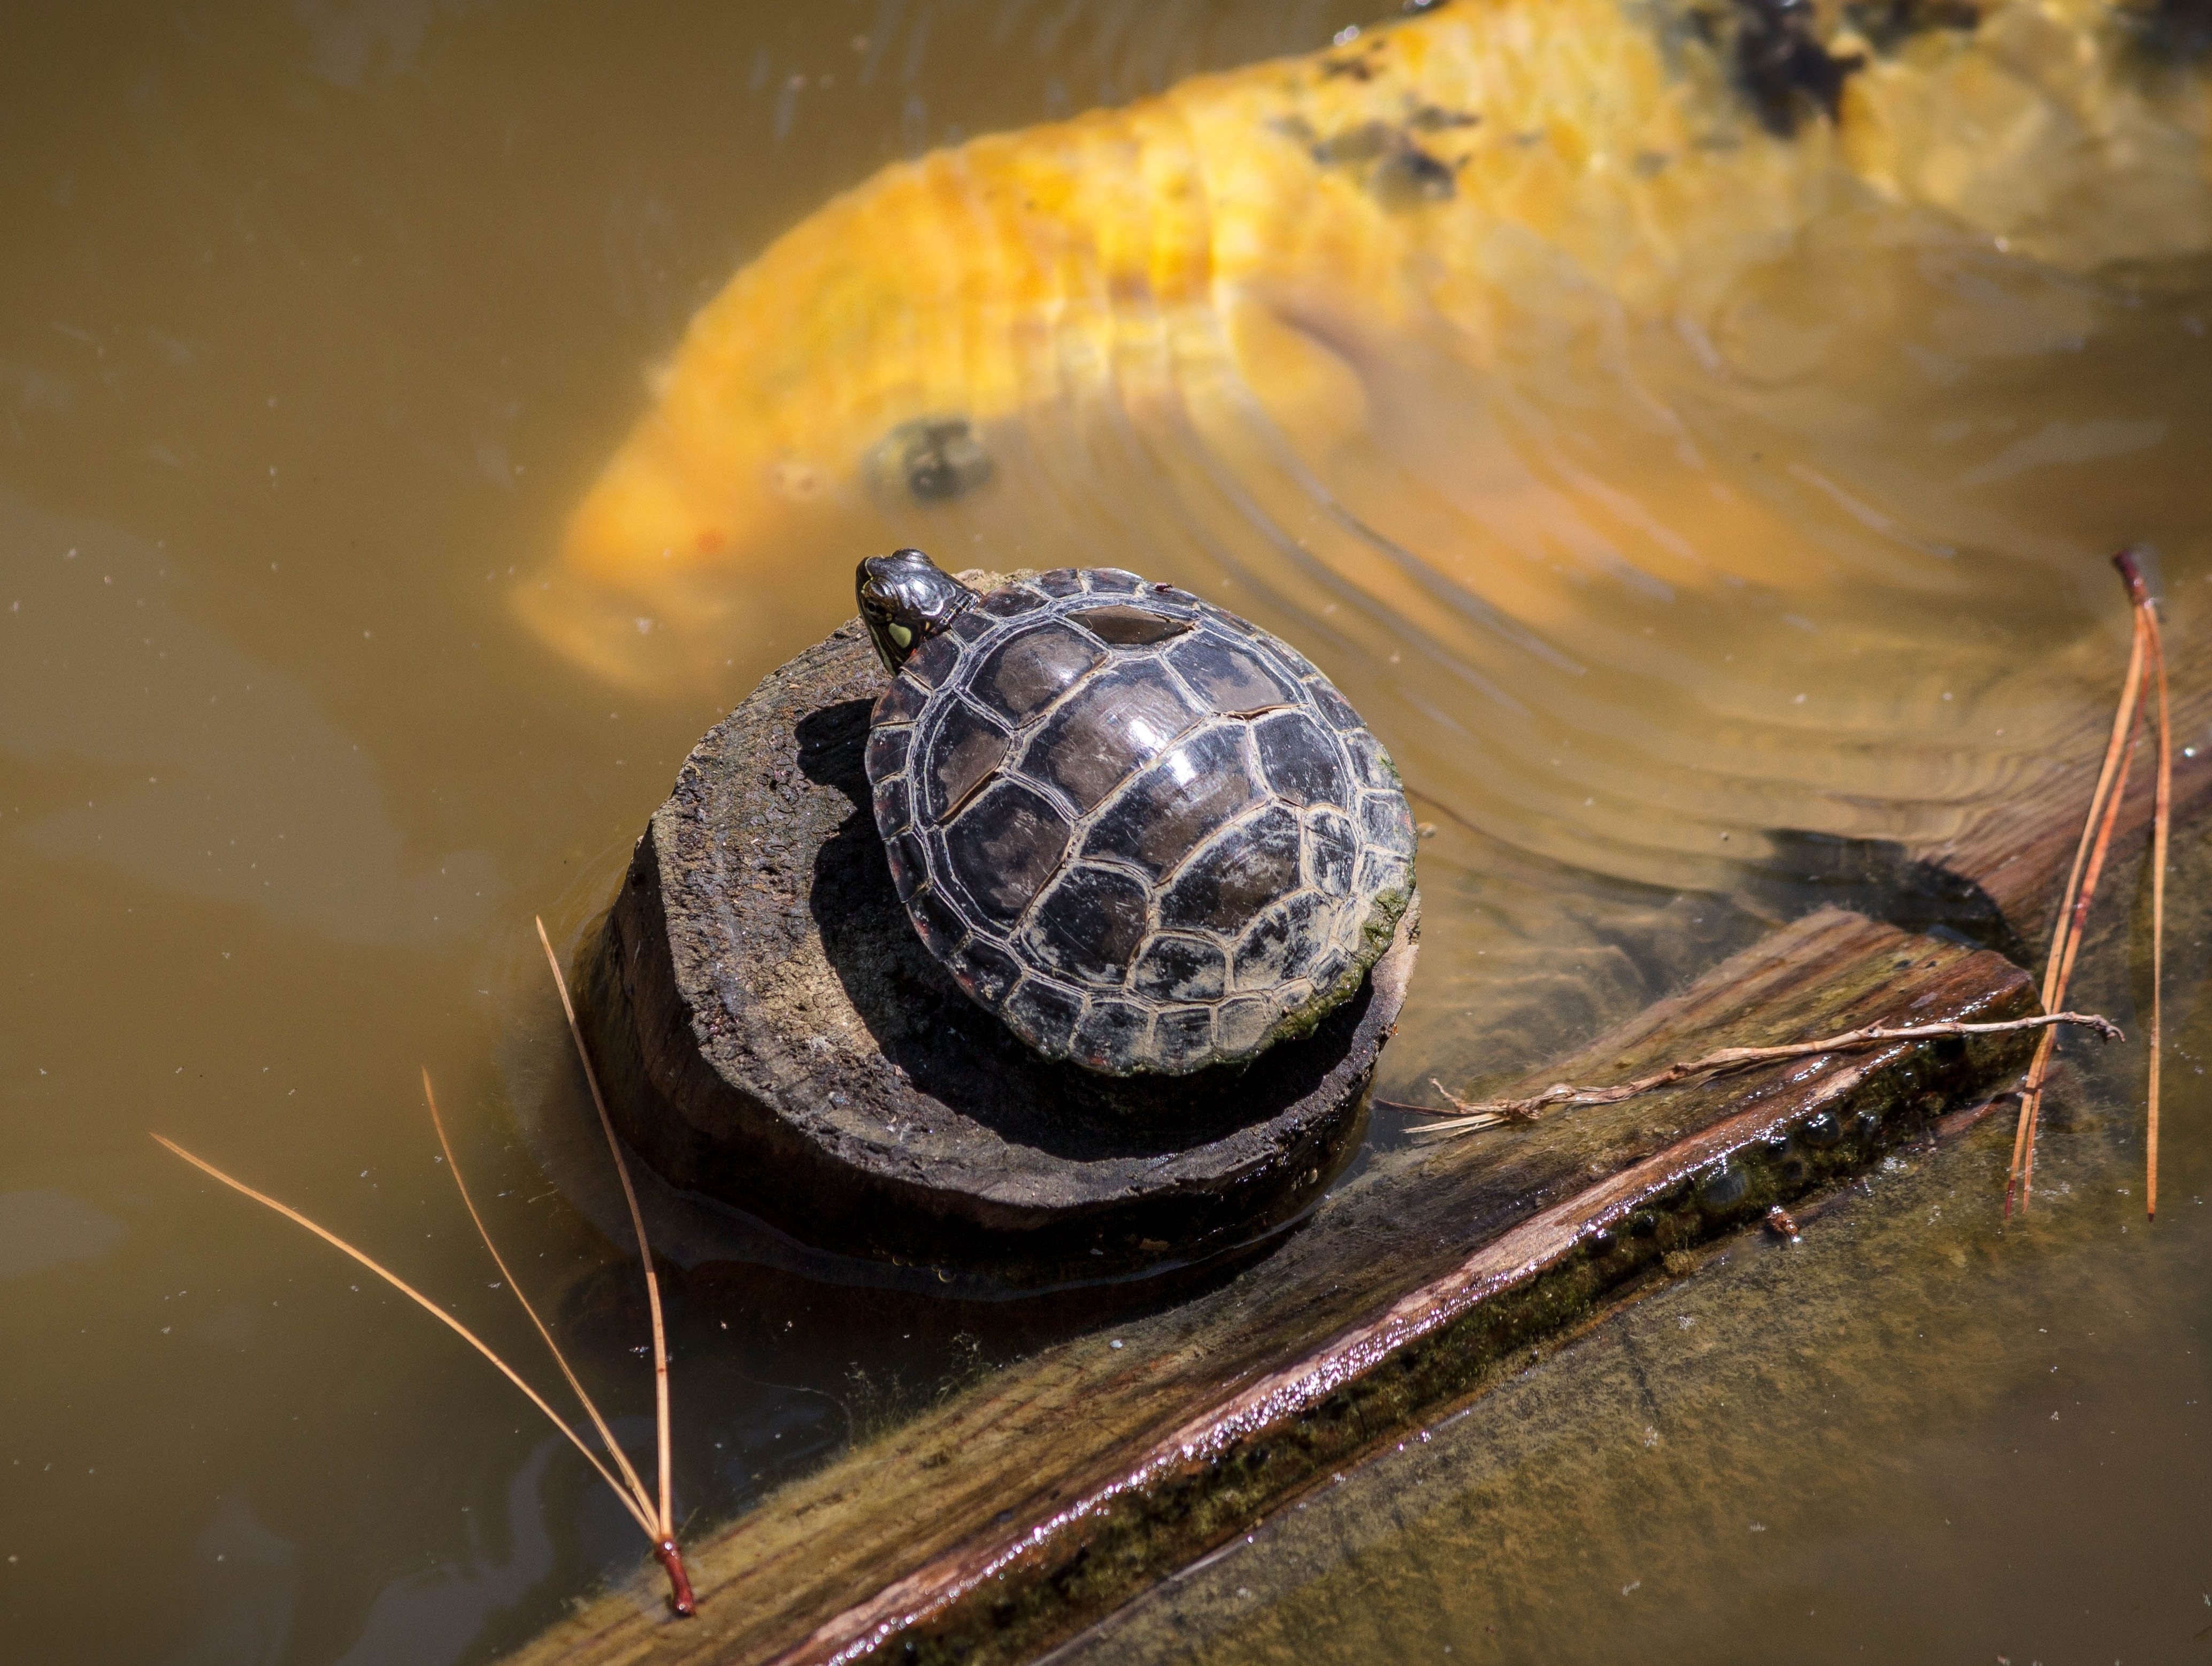
nature, pond, wildlife, reflection, biology, turtle, reptile, fish, fauna, close up, vertebrate, koi, carp, macro photography, amphibious, baby turtle, small turtle, red eared slider, marine biology